Mars 2020

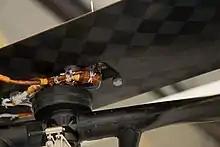
A piece of fabric from the wing of the 1903 "Wright Flyer" airplane of the Wright brothers is attached under the solar panel of the "Ingenuity" helicopter.

"Ingenuity" is a defunct robotic coaxial helicopter that made the first aircraft flights on another planet.